Allsvenskan

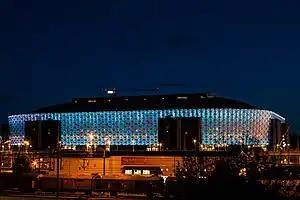
Strawberry Arena in Solna, Stockholm.

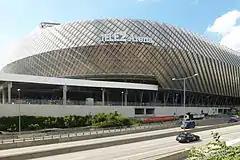
3Arena in Johanneshov, Stockholm.

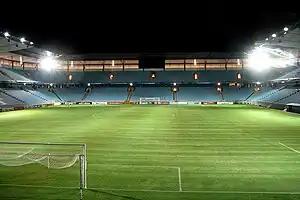
Stadion in Malmö.

To be allowed to manage an Allsvenskan club, the manager must have a UEFA Pro license. From 2012 to 2021, clubs in Allsvenskan changed managers during the season 35 times during the ten seasons.